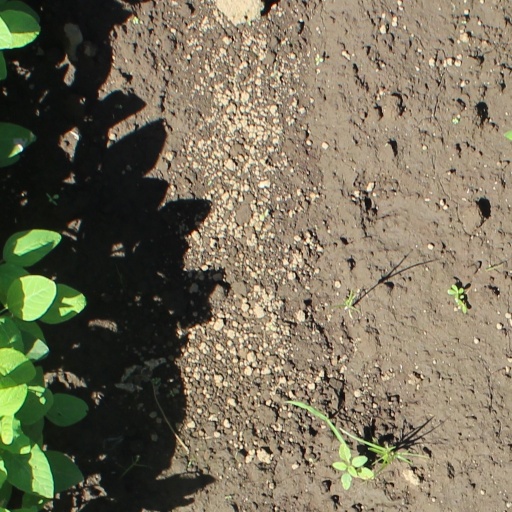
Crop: soybean